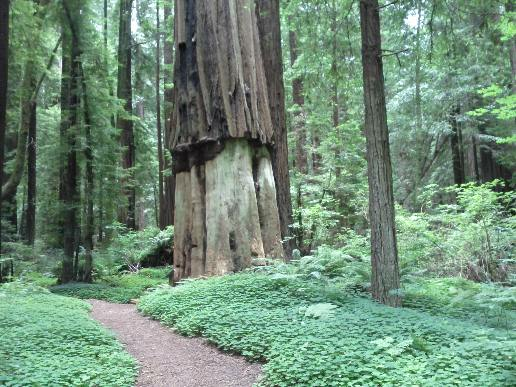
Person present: No